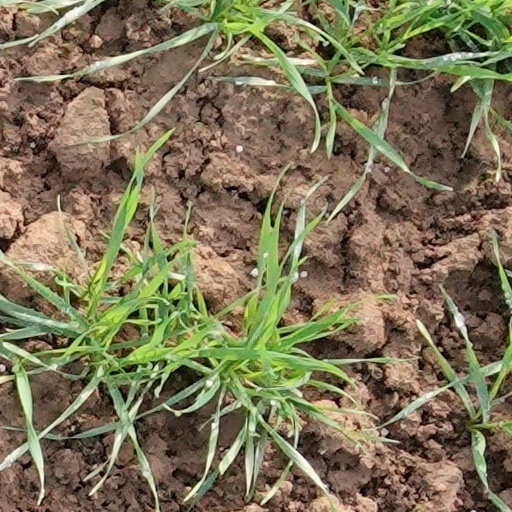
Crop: wheat